NGC 517

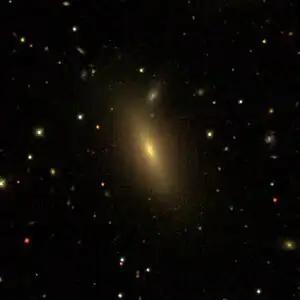
NGC 517 and NGC 515 as seen on SDSS

NGC 517, also occasionally IAS60, is a lenticular galaxy located approximately 188 million light-years from the Solar System in the constellation Pisces. It was discovered on 13 September 1784 by astronomer William Herschel.